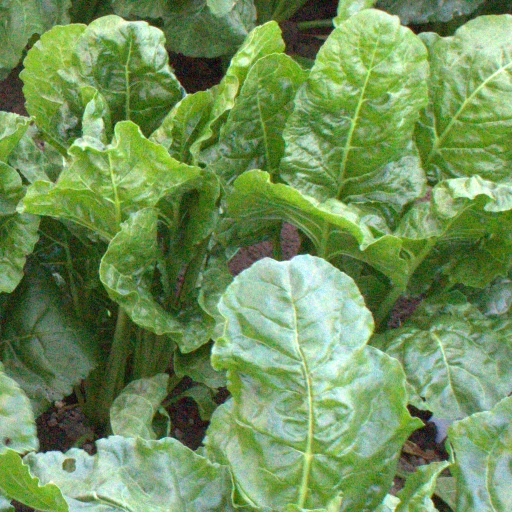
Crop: sugar beet